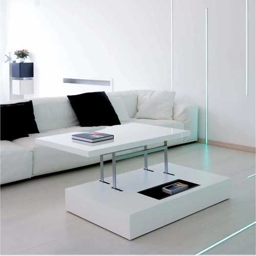
flat is a transforming coffee table with glass top and storage .